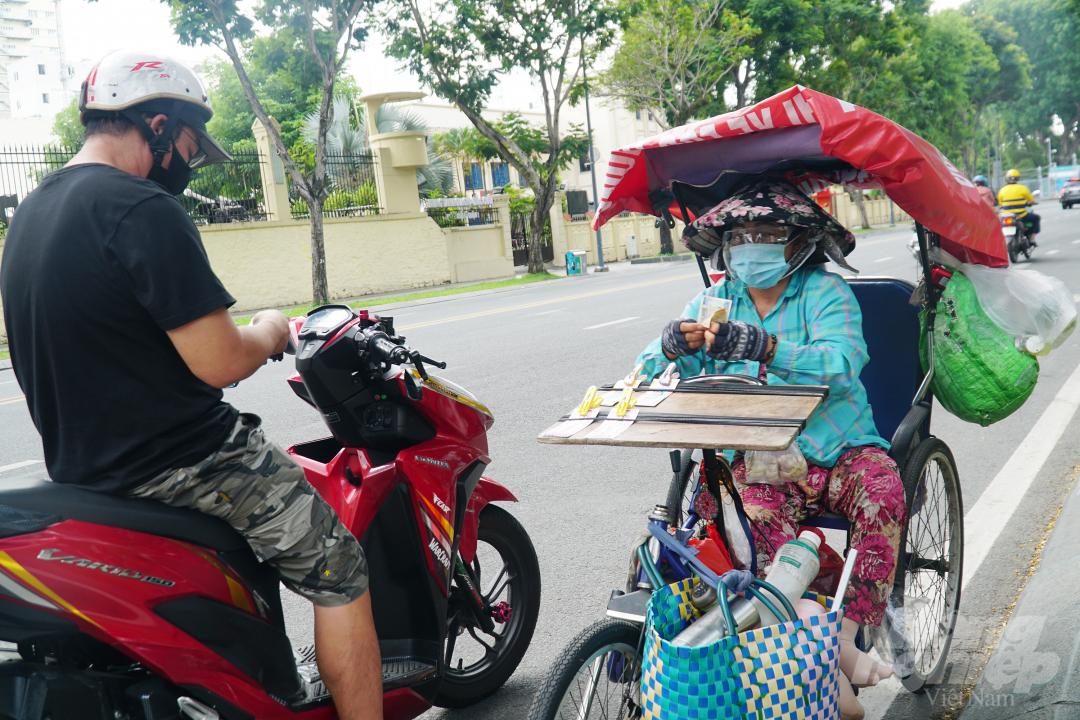
trên chiếc xe của người phụ nữ có sự xuất hiện của những cái túi lớn